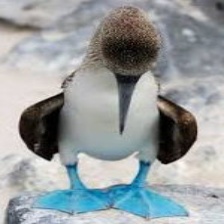
Species: ABBOTTS BOOBY
Scientific name: PAPASULA ABBOTTI